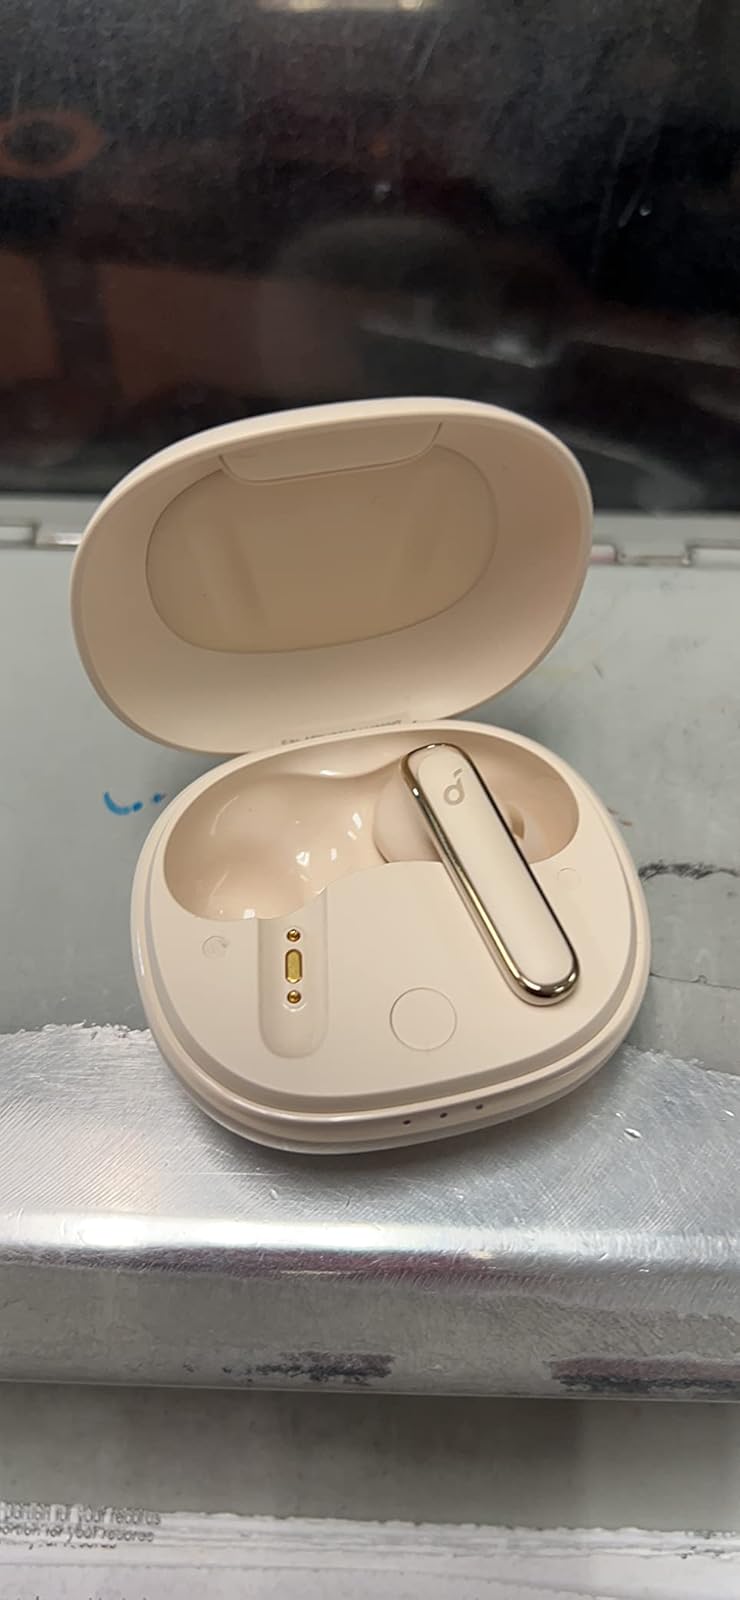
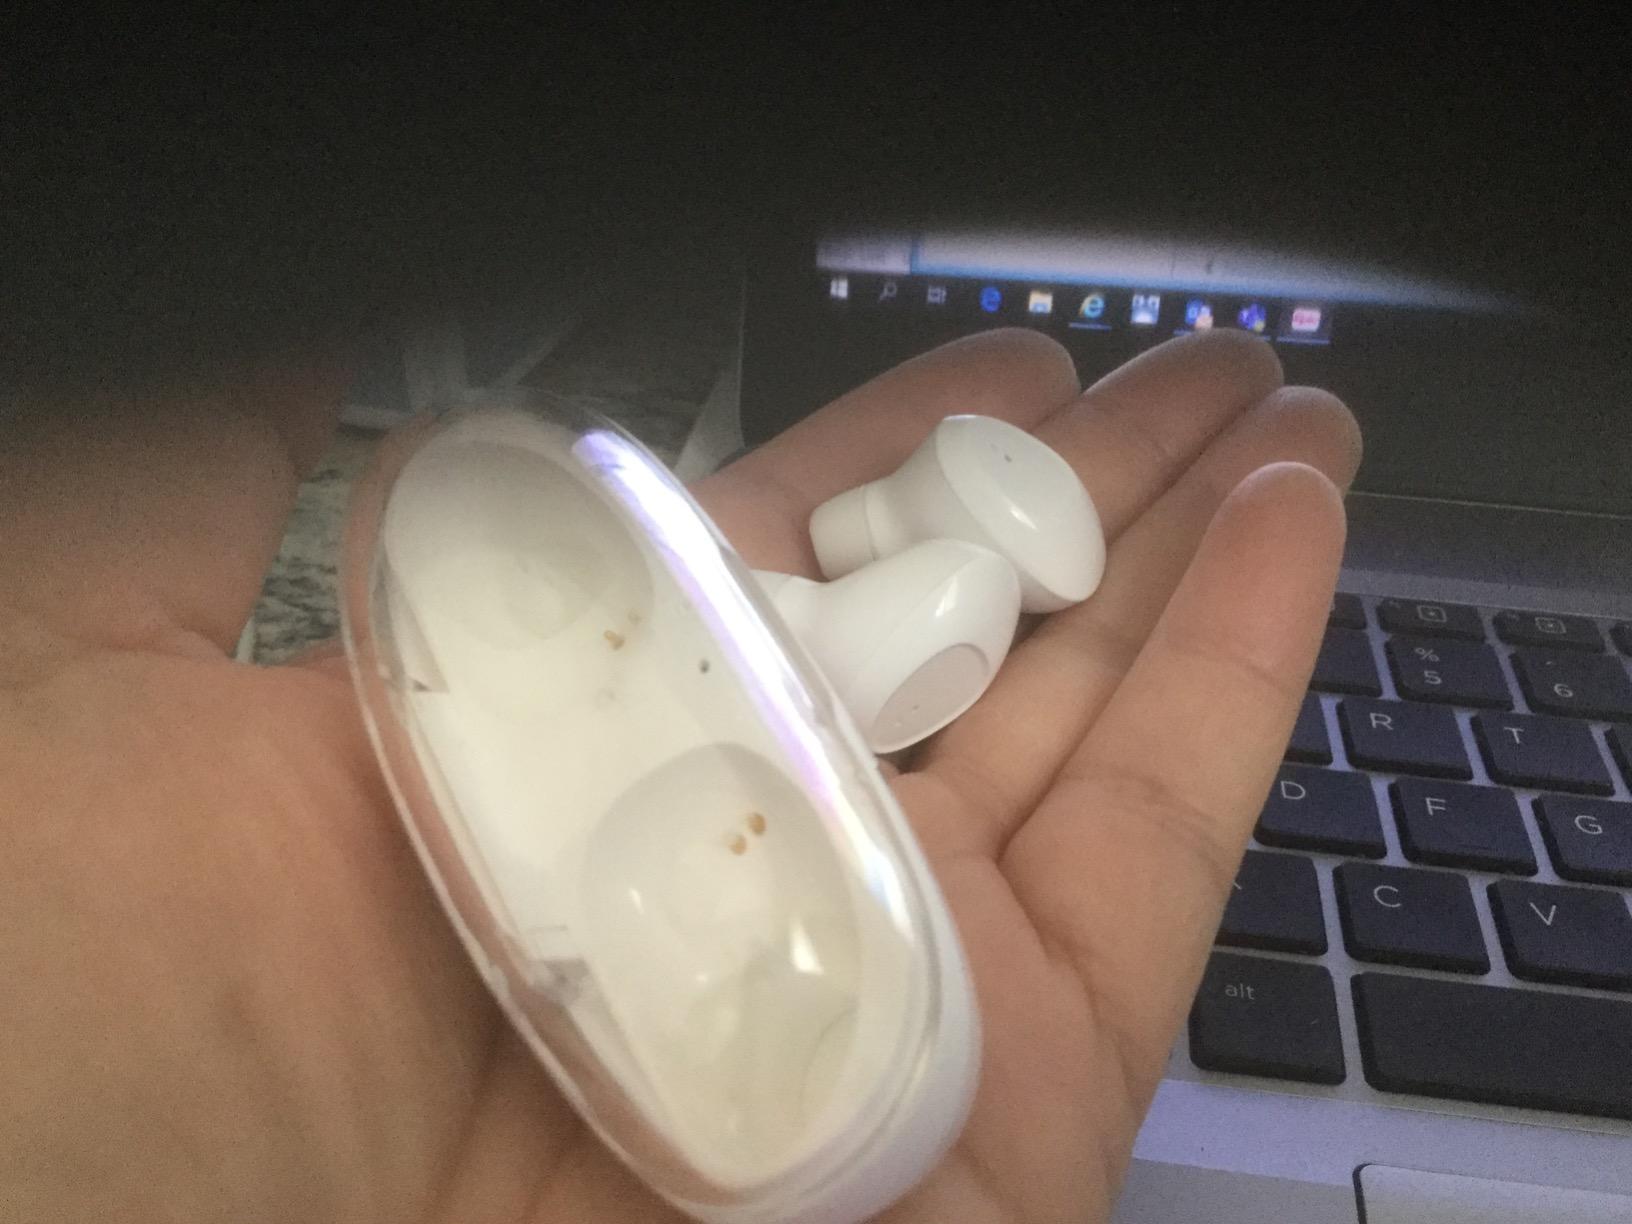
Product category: earbuds
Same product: no